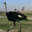
Label: bird